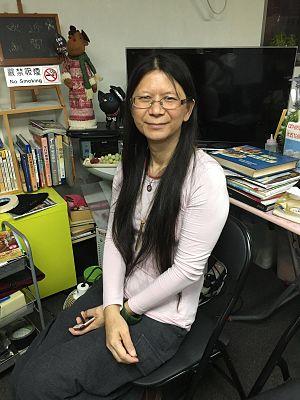
Small Luk, anciennement nommée Luk yiu-hung, est la première personne intersexe à évoquer ouvertement son intersexuation à Hong Kong. Elle est née avec un syndrome d'insensibilité partielle aux androgènes. Luk a vécu en tant qu'homme pendant 36 ans et a opté depuis pour le genre féminin. En 2011, elle a fondé l'organisation « Beyond Boundaries - Knowing and Concerns Intersex », structure de défense des droits des personnes intersexes.